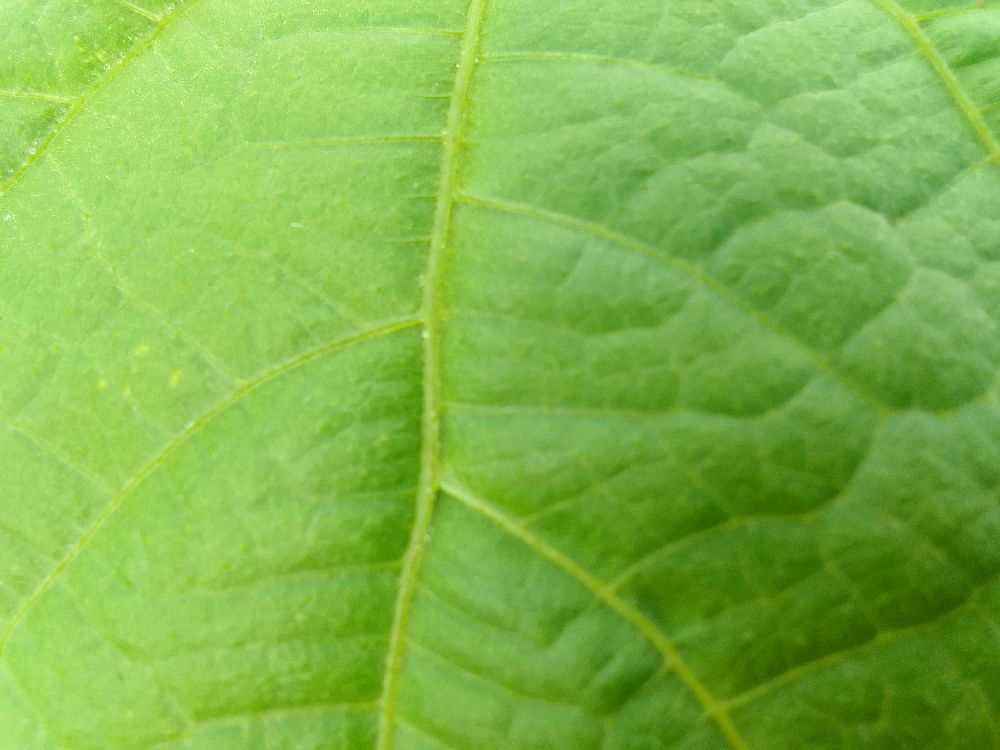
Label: healthy